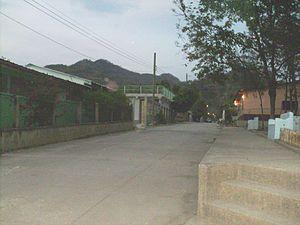
Cololaca est une municipalité du Honduras, située dans le département de Lempira. La municipalité est fondée en 1835. Elle comprend 5 villages et 113 hameaux.